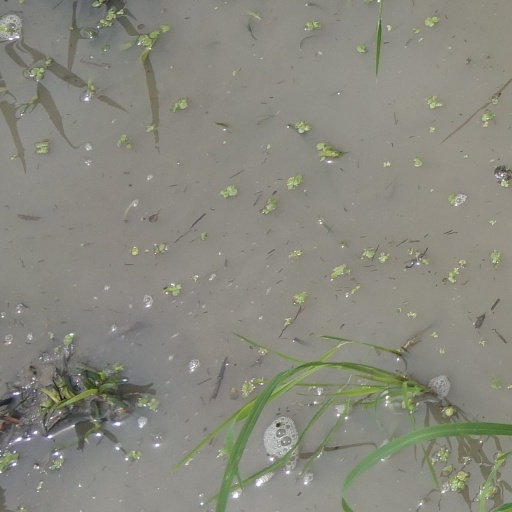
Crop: rice